1982 Indianapolis 500

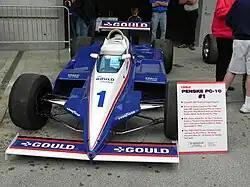
Car of Kevin Cogan on display at Indianapolis in 2013. It was restored to the livery used by Mears during the 1982 season, as the car was first used by Mears in Phoenix and Atlanta.

On race day, Kevin Cogan started from the middle of the front row, next to pole-sitter Mears, and A. J. Foyt. As the field approached the start/finish line to start the race, Cogan suddenly swerved right, touching and bouncing off A.J. Foyt's car. He then slid directly into the path of, and collected, Mario Andretti. Deeper in the field, the cars started to check-up. A fast-moving Dale Whittington nearly collected Geoff Brabham, lost control, spun across the track and ran into the back of Roger Mears. Both cars were eliminated. Bobby Rahal also reported getting hit from behind, but was undamaged. The green flag had not come out, and the race was immediately red-flagged.